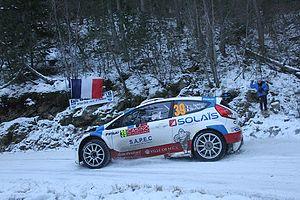
ES Thoard
Eric Camilli, né le 6 septembre 1987 à Nice, est un pilote de rallye français. Pilote de WRC pour M-Sport en 2016 il devient ensuite vice champion du monde WRC2 en 2017. Il rejoint ensuite l’écurie Volkswagen Motorpsort en 2018 et roule depuis 2019 pour Citroën Racing en WRC2.